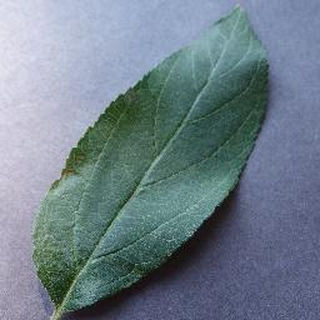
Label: healthy_apple